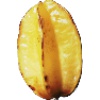
Label: Carambula 1